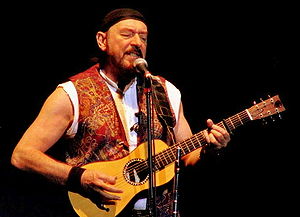
Ian Anderson
Ian Scott Anderson er en skotsk sanger, sangskriver, guitarist og fløjtenist, men bedst kendt som frontfigur i rockbandet Jethro Tull, hvor han bl.a. fik stor succes med sin idé om at mikse rockmusik og tværfløjte. Jethro Tull har gennem tiden haft skiftende besætninger, dog altid med Ian Anderson som frontfigur og siden 1969 med guitaristen Martin Barre som gennemgående medlem. Deres seneste album med nyt materiale blev udgivet i 2003, men bandet turnerede indtil 2011. I april 2014 meddelte Ian Anderson at han ville koncentrere sig om sin solokarriere og at Jethro Tull var opløst.